Circus Maximus

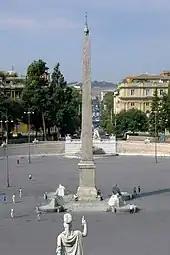
The "Obelisco Flaminio", now in the Piazza del Popolo, was once part of the dividing barrier ("spina") at the Circus Maximus

The Circus Maximus was sited on the level ground of the Valley of Murcia "(Vallis Murcia)", between Rome's Aventine and Palatine Hills. In Rome's early days, the valley would have been rich agricultural land, prone to flooding from the river Tiber and the stream which divided the valley lengthwise. The stream was probably bridged at an early date, at the two points where the track had to cross it, and the earliest races would have been held within an agricultural landscape, "with nothing more than turning posts, banks where spectators could sit, and some shrines and sacred spots".